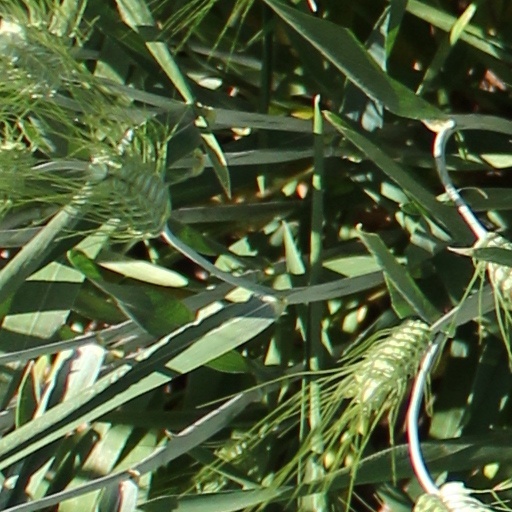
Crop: wheat